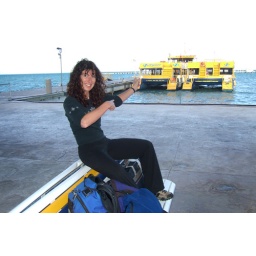
The transport across used to be in old fishing boats, now in shiny yellow fast ferries. Something's been lost.